Richard Boys (priest)

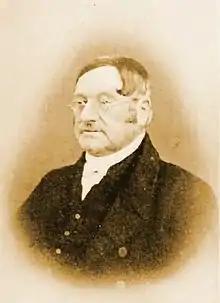
Rev. Richard Boys

Reverend Richard Boys MA (23 May 1783 - 13 February 1866) was a Church of England clergyman and author, most notable for his tenure as Chaplain on St. Helena at the time of Napoleon Bonaparte's exile there. A controversial figure during his time there, he also played a part in the mystery surrounding Napoleon's death mask.